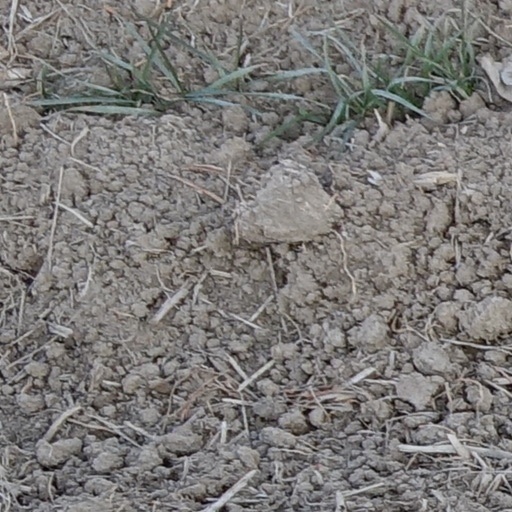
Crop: wheat